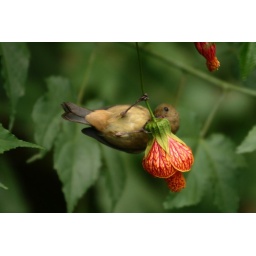
A female Cinnamon-bellied Flowerpiercer (Diglossa Baritula), probably the mate of the male visible in the same photo album.